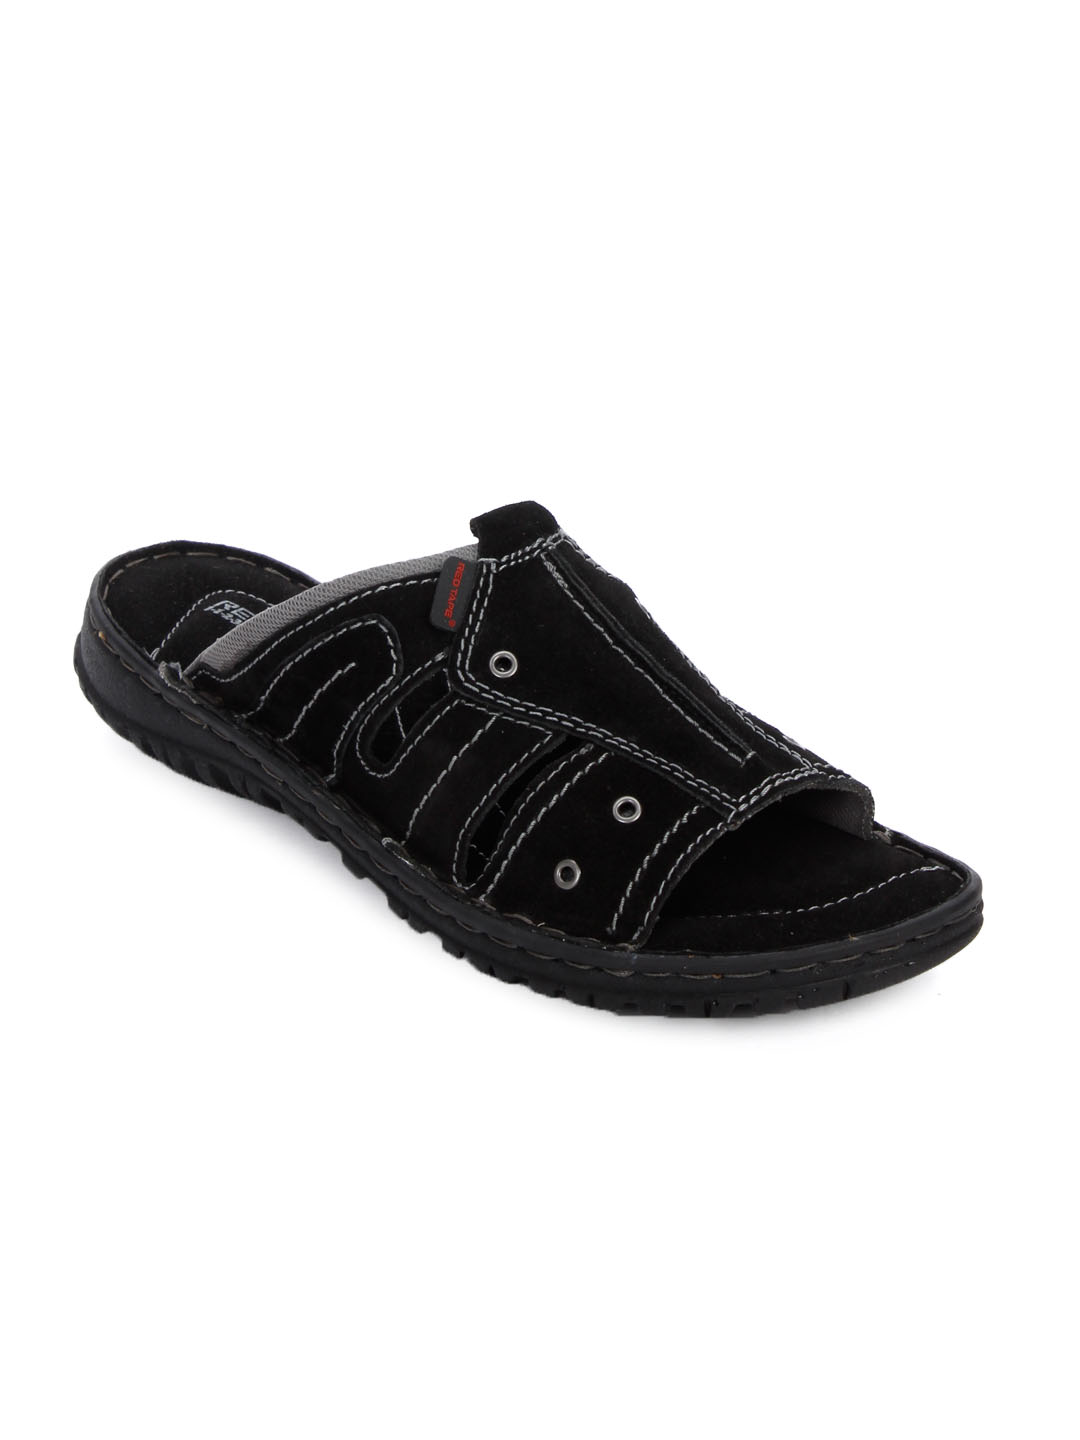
Red Tape Men Casual Black Sandals
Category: Footwear / Sandal / Sandals
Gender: Men
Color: Black
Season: Winter 2018
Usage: Casual